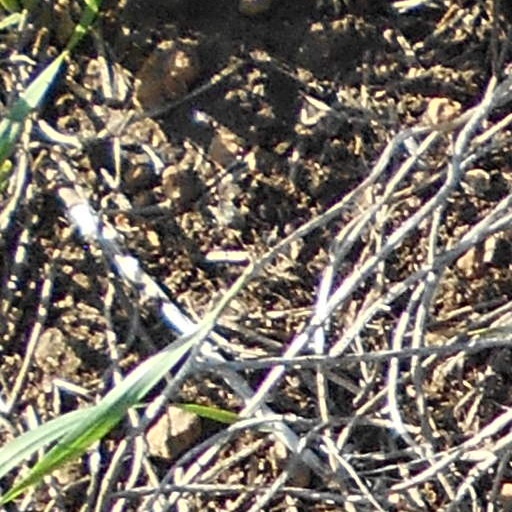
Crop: wheat